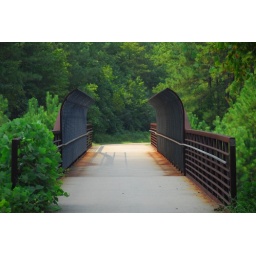
This bridge is on of our turn-around points and crosses over an active railroad line.